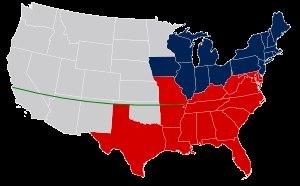
La panhandle de l’Oklahoma constitue l’extrémité occidentale de l’État américain de l'Oklahoma. Ce corridor géographique, en anglais panhandle comprend les comtés de Cimarron, de Texas et de Beaver. Située à l’ouest du 100ᵉ méridien jusqu'au 103ᵉ, entre le 36,5ᵉ et 37ᵉ parallèle nord, elle forme la partie oklahomane des Hautes plaines, une vaste région semi-aride et peu peuplée. L'Oklahoma Panhandle ne compte que 28 751 habitants pour 14 728 km², soit 0,77 % de la population de l’État sur 8,28 % du territoire.
La clause Wilmot est un projet législatif qui aurait interdit l'esclavage dans tout territoire soustrait au Mexique pendant la Guerre américano-mexicaine ou dans la zone aussi connue sous le nom de Cession mexicaine.